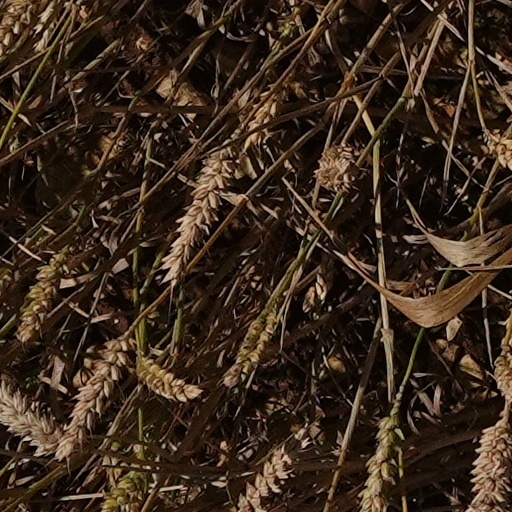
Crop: wheat